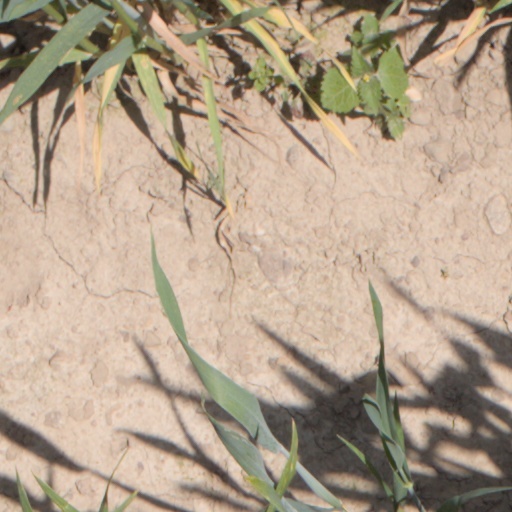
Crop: wheat